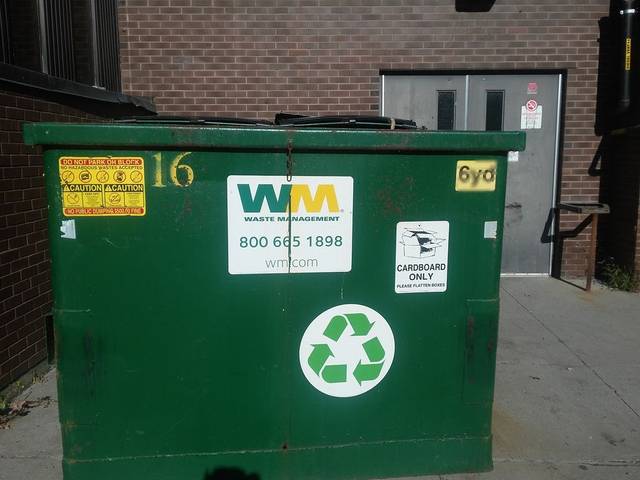
Region: Canada
Coordinates: 45.381, -75.699